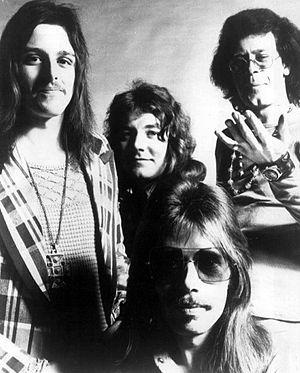
Climax Chicago Blues Band est un groupe britannique de rock qui s'est formé vers la fin de l'année 1968. Les premiers membres étaient les guitaristes Derek Holt et Pete Haycock, le claviériste Arthur Wood, le bassiste Richard Jones, le batteur George Newsome et le saxophoniste Colin Cooper.